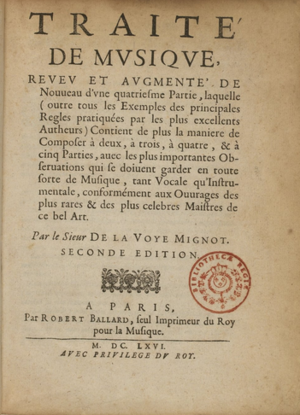
Page de titre du Traité de musique de La Voye-Mignot, seconde édition, Paris, 1666 (Paris BnF).
De La Voye-Mignot est un mathématicien et théoricien de la musique français, né vers 1619 et mort en 1684.